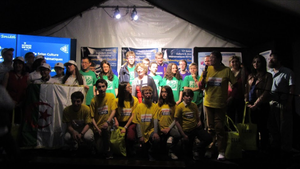
proclamation des résultats après la finale avec les Belges (arrière-plan, en vert), les Algériens (à gauche, en blanc) et les français(île-de-france, avant-plan, en jaune)
La coupe Euromath-Casio 2016 est la 17ᵉ édition de la coupe Euromath-Casio. Elle est organisée par le Comité International des Jeux Mathématiques et s'est déroulée à Paris, à la place Saint-Sulpice dans le VIᵉ arrondissement. Elle s'est tenue les 27 et 28 mai 2016, pendant le salon de la culture et des jeux mathématiques.